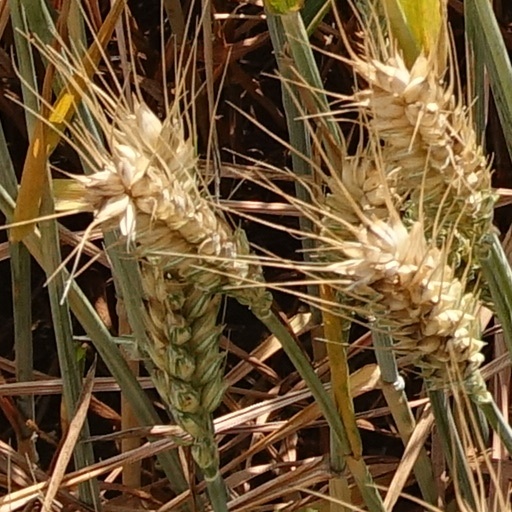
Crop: wheat